Nenjil Oru Mull

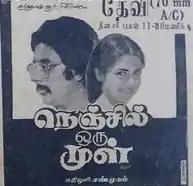
Poster

Nenjil Oru Mull is a 1981 Indian Tamil-language film written and directed by Mathi Oli Shanmugam. A remake of the Hindi film "Kati Patang" (1971), which in turn was based on the 1948 novel "I Married a Dead Man" by Cornell Woolrich, it stars Poornima Jayaraman and Pratap. The film was released on 11 December 1981.